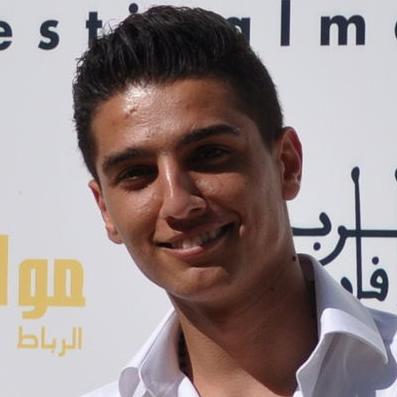
Age: 24